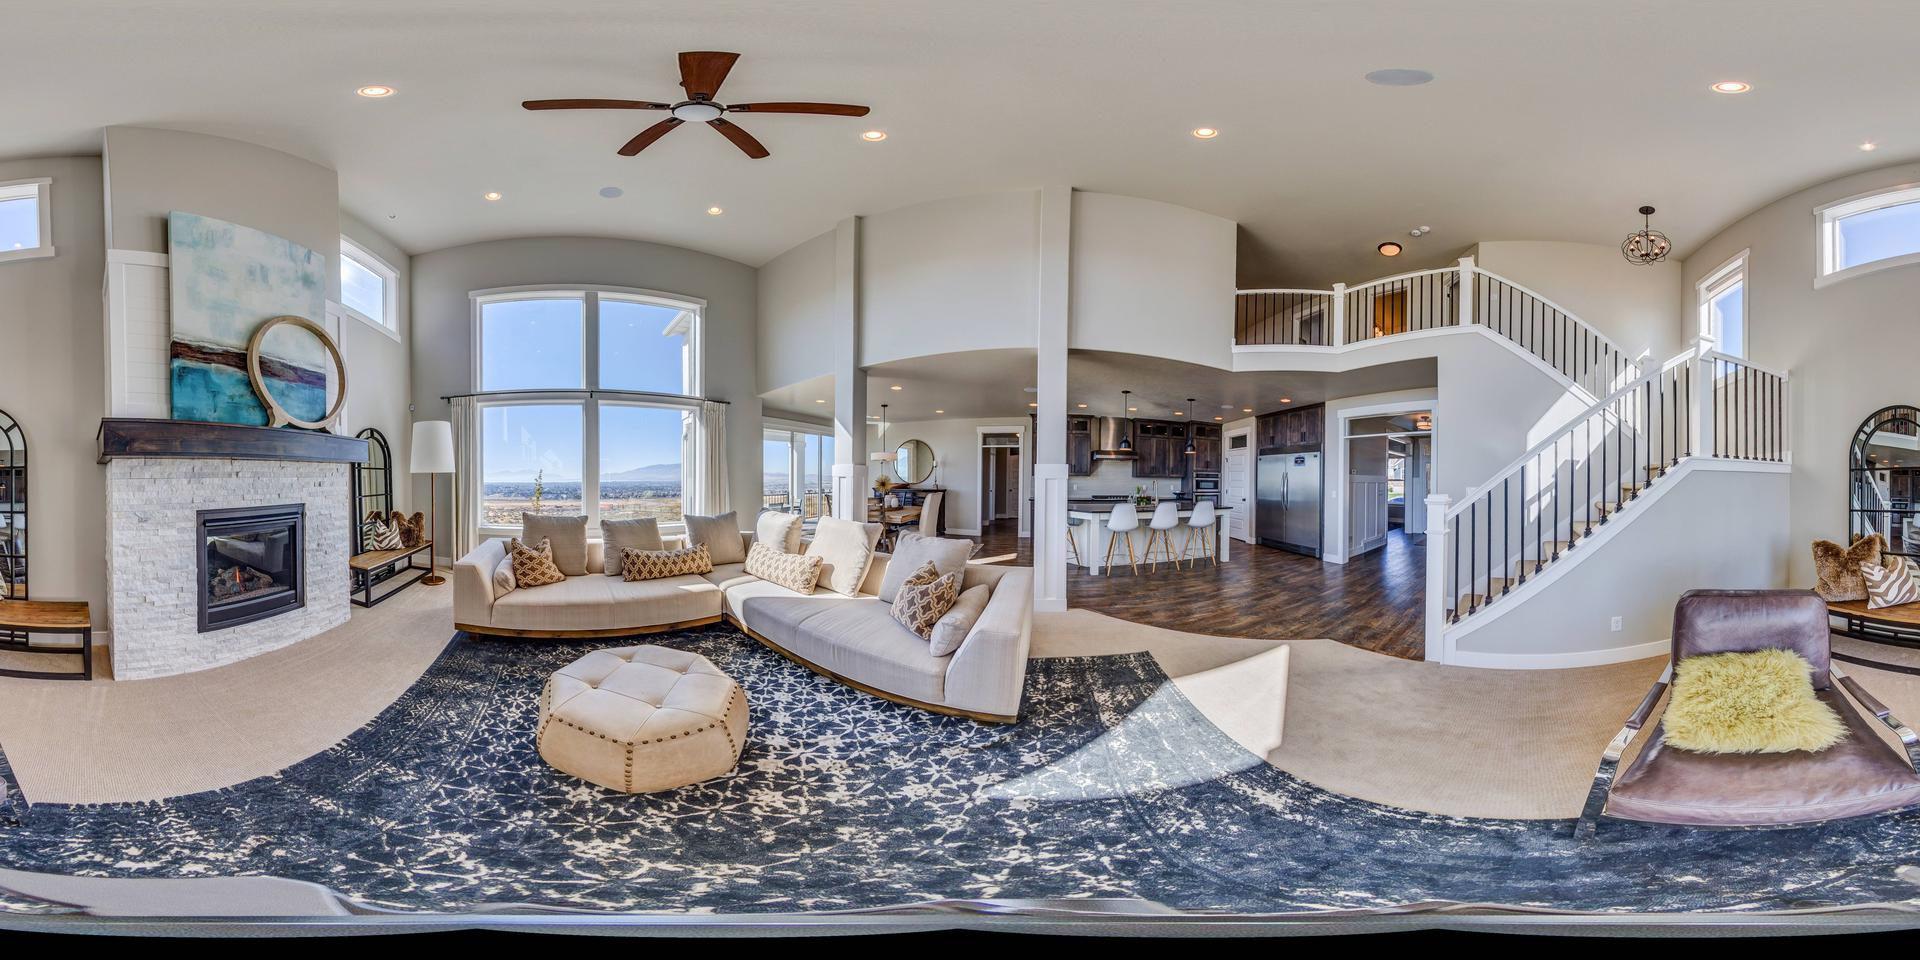
Referred object: the white floor lamp next to the sofa

Referred object: turn right to find the leather chair with the yellow cushion

Referred object: the ottoman in front of the sofa